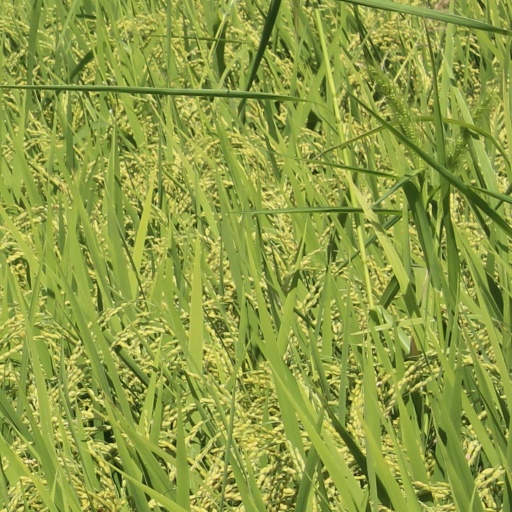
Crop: rice